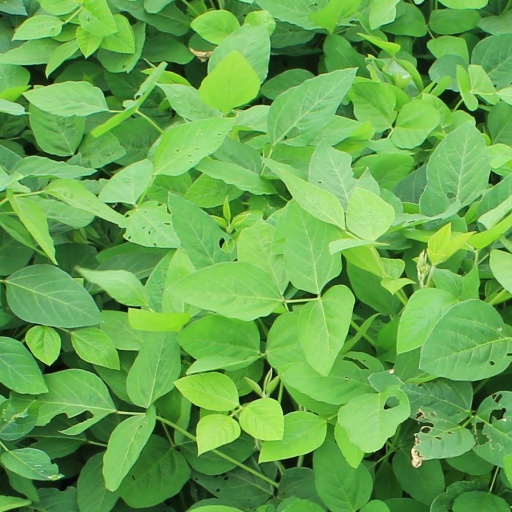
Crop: soybean